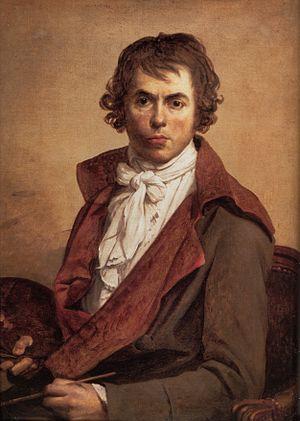
La rue Louis-David est une voie du 16ᵉ arrondissement de Paris, en France.
Le drapeau de la France, drapeau tricolore bleu, blanc, rouge, également appelé « drapeau ou pavillon tricolore », est l’emblème et le drapeau national de la République française. Il est le drapeau de la France sans interruption depuis 1830. Il est mentionné dans l’article 2 de la Constitution française de 1958. Ce drapeau aux proportions « 2:3 » est composé de trois bandes verticales bleue, blanche et rouge de largeurs et de longueurs égales.
Le pavillon de la France est utilisé par la Marine française. Il fut conçu dans sa forme actuelle en 1794, tout comme l'actuel drapeau de la France.